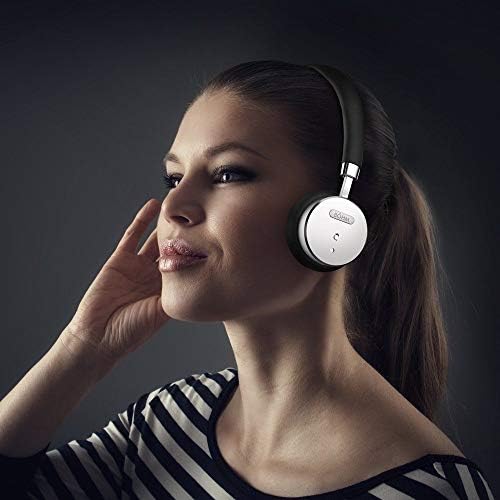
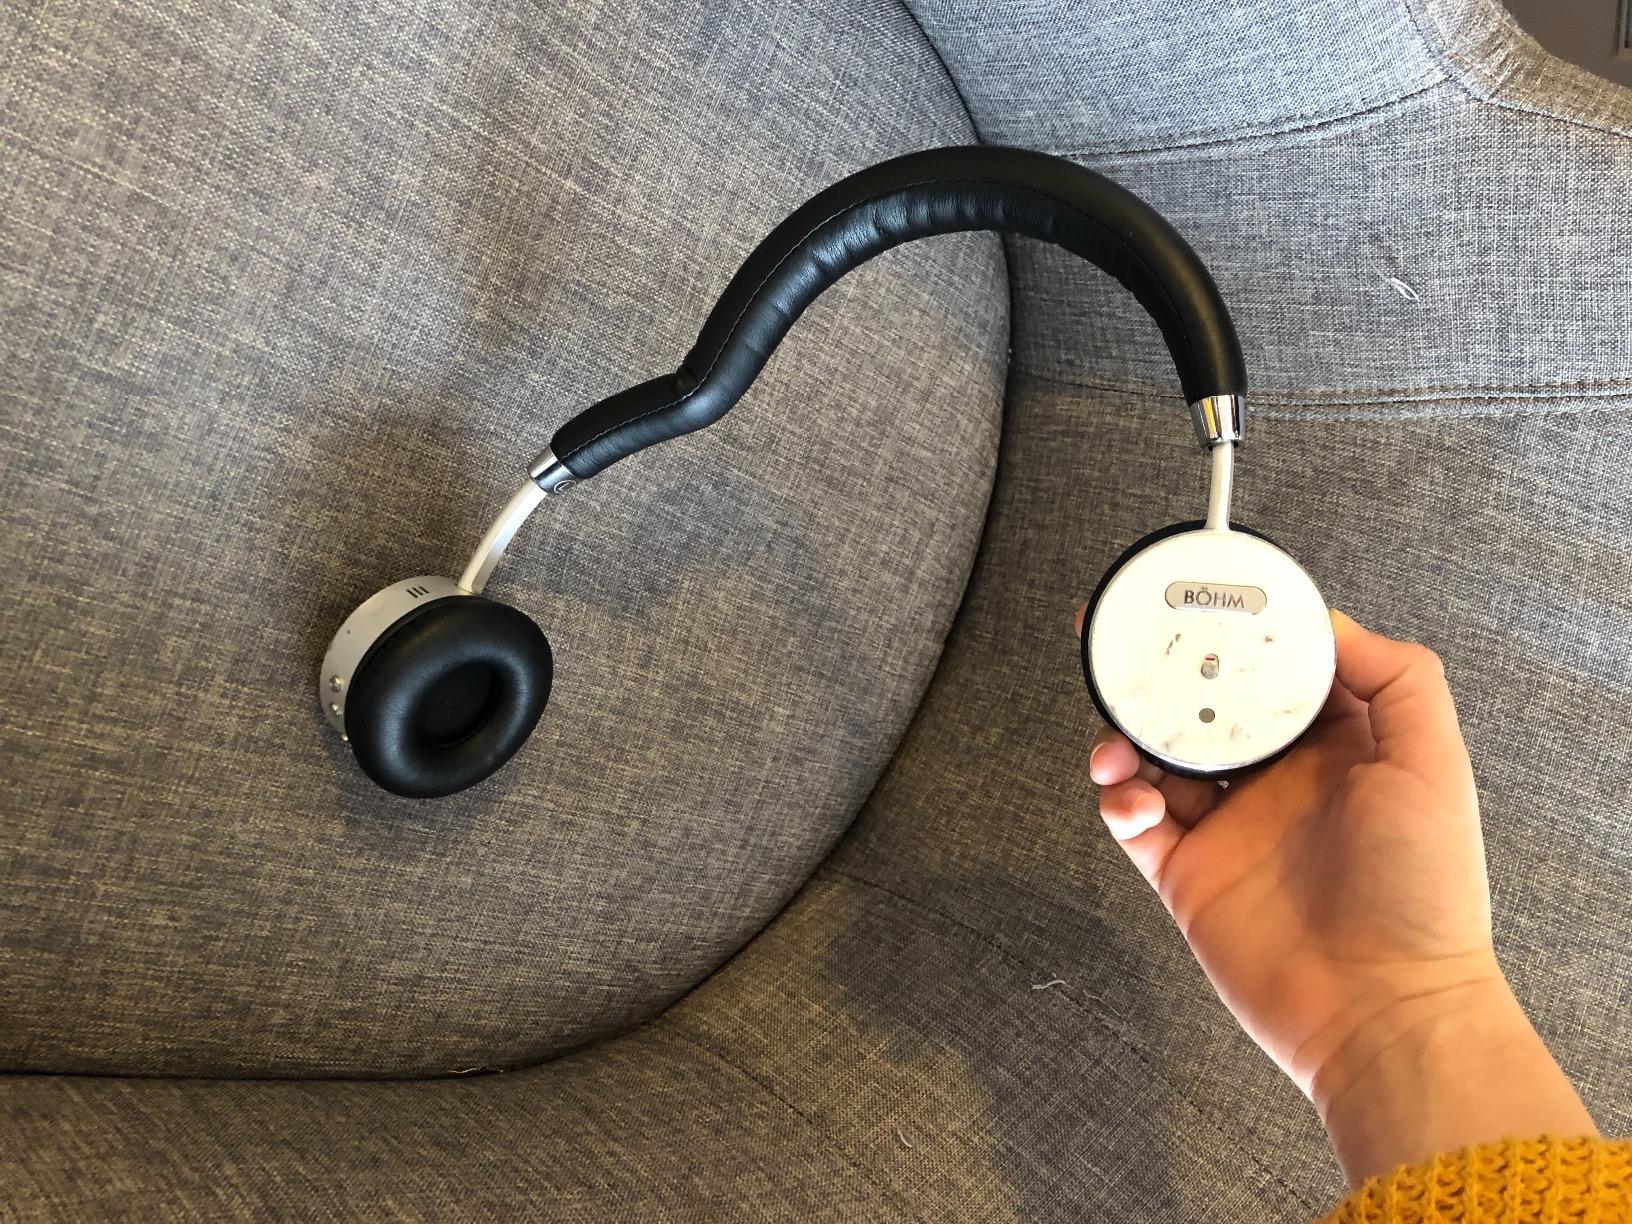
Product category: headphones
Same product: yes